Mastichari

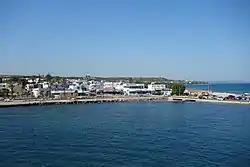

Mastichari is a fishing village and tourist resort on the island of Kos in Greece with a population of 479 (2021), situated 7 kilometers away from Kos International Airport. The town has a port with boats regularly departing to the island of Kalymnos. Mastihari has only been inhabited since 1933, when an earthquake struck a nearby village and the inhabitants had to migrate.